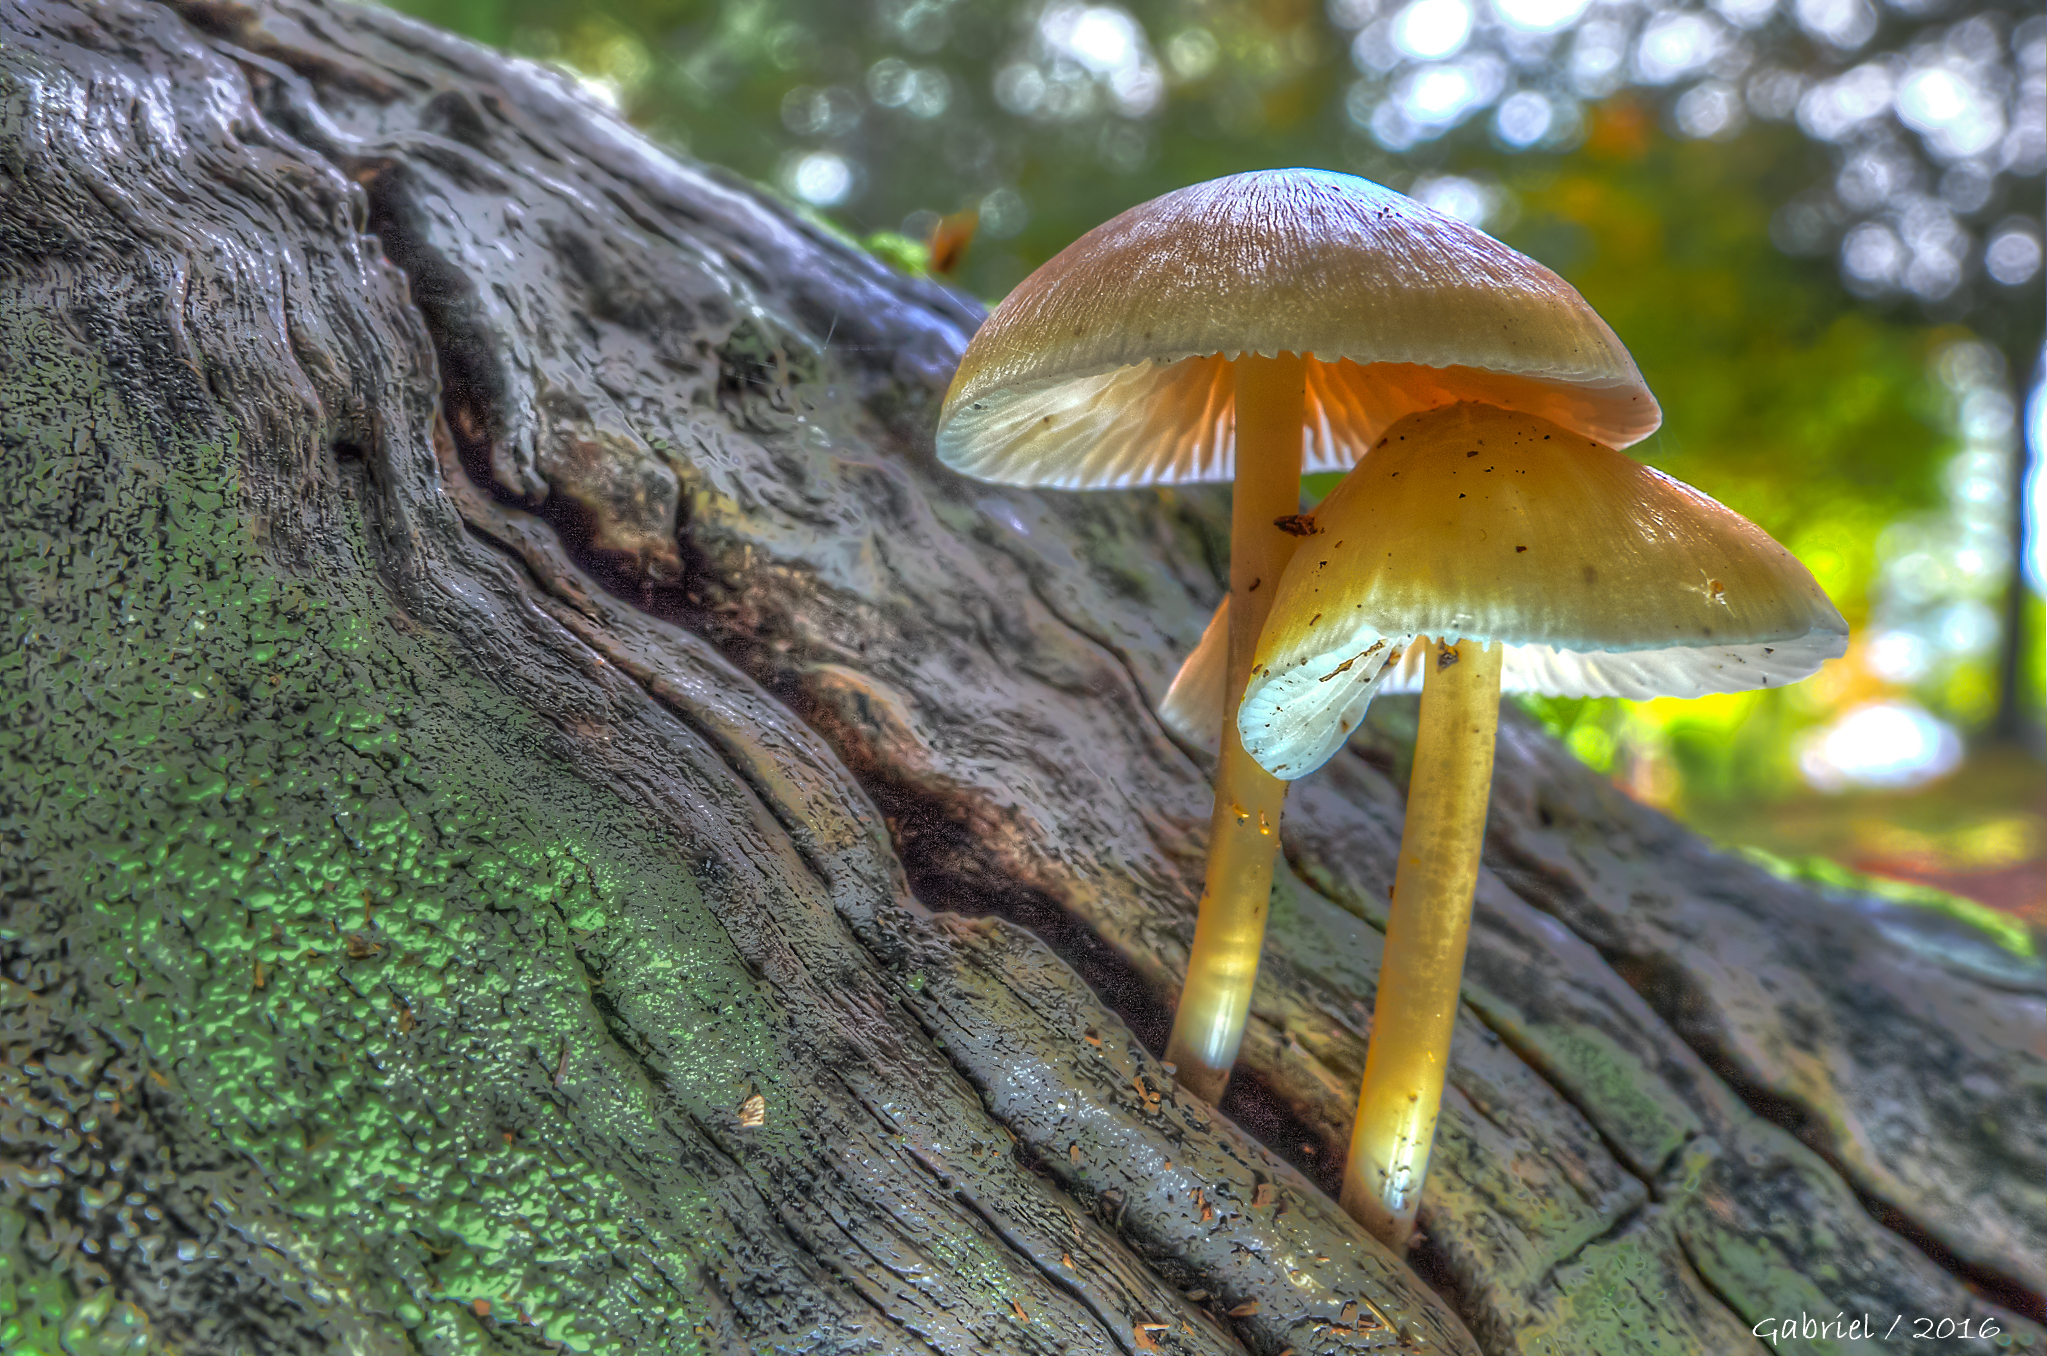
tree, nature, forest, leaf, flower, wildlife, green, macro, autumn, botany, mushroom, flora, fauna, fungus, mushrooms, rainforest, naturaleza, setas, woodland, habitat, bolete, ggl1, gaby1, xovesphoto, sonydscrx10iii, sonyrx10iii, rx10iii, rx10m3, macro photography, oyster mushroom, edible mushroom, medicinal mushroom, penny bun